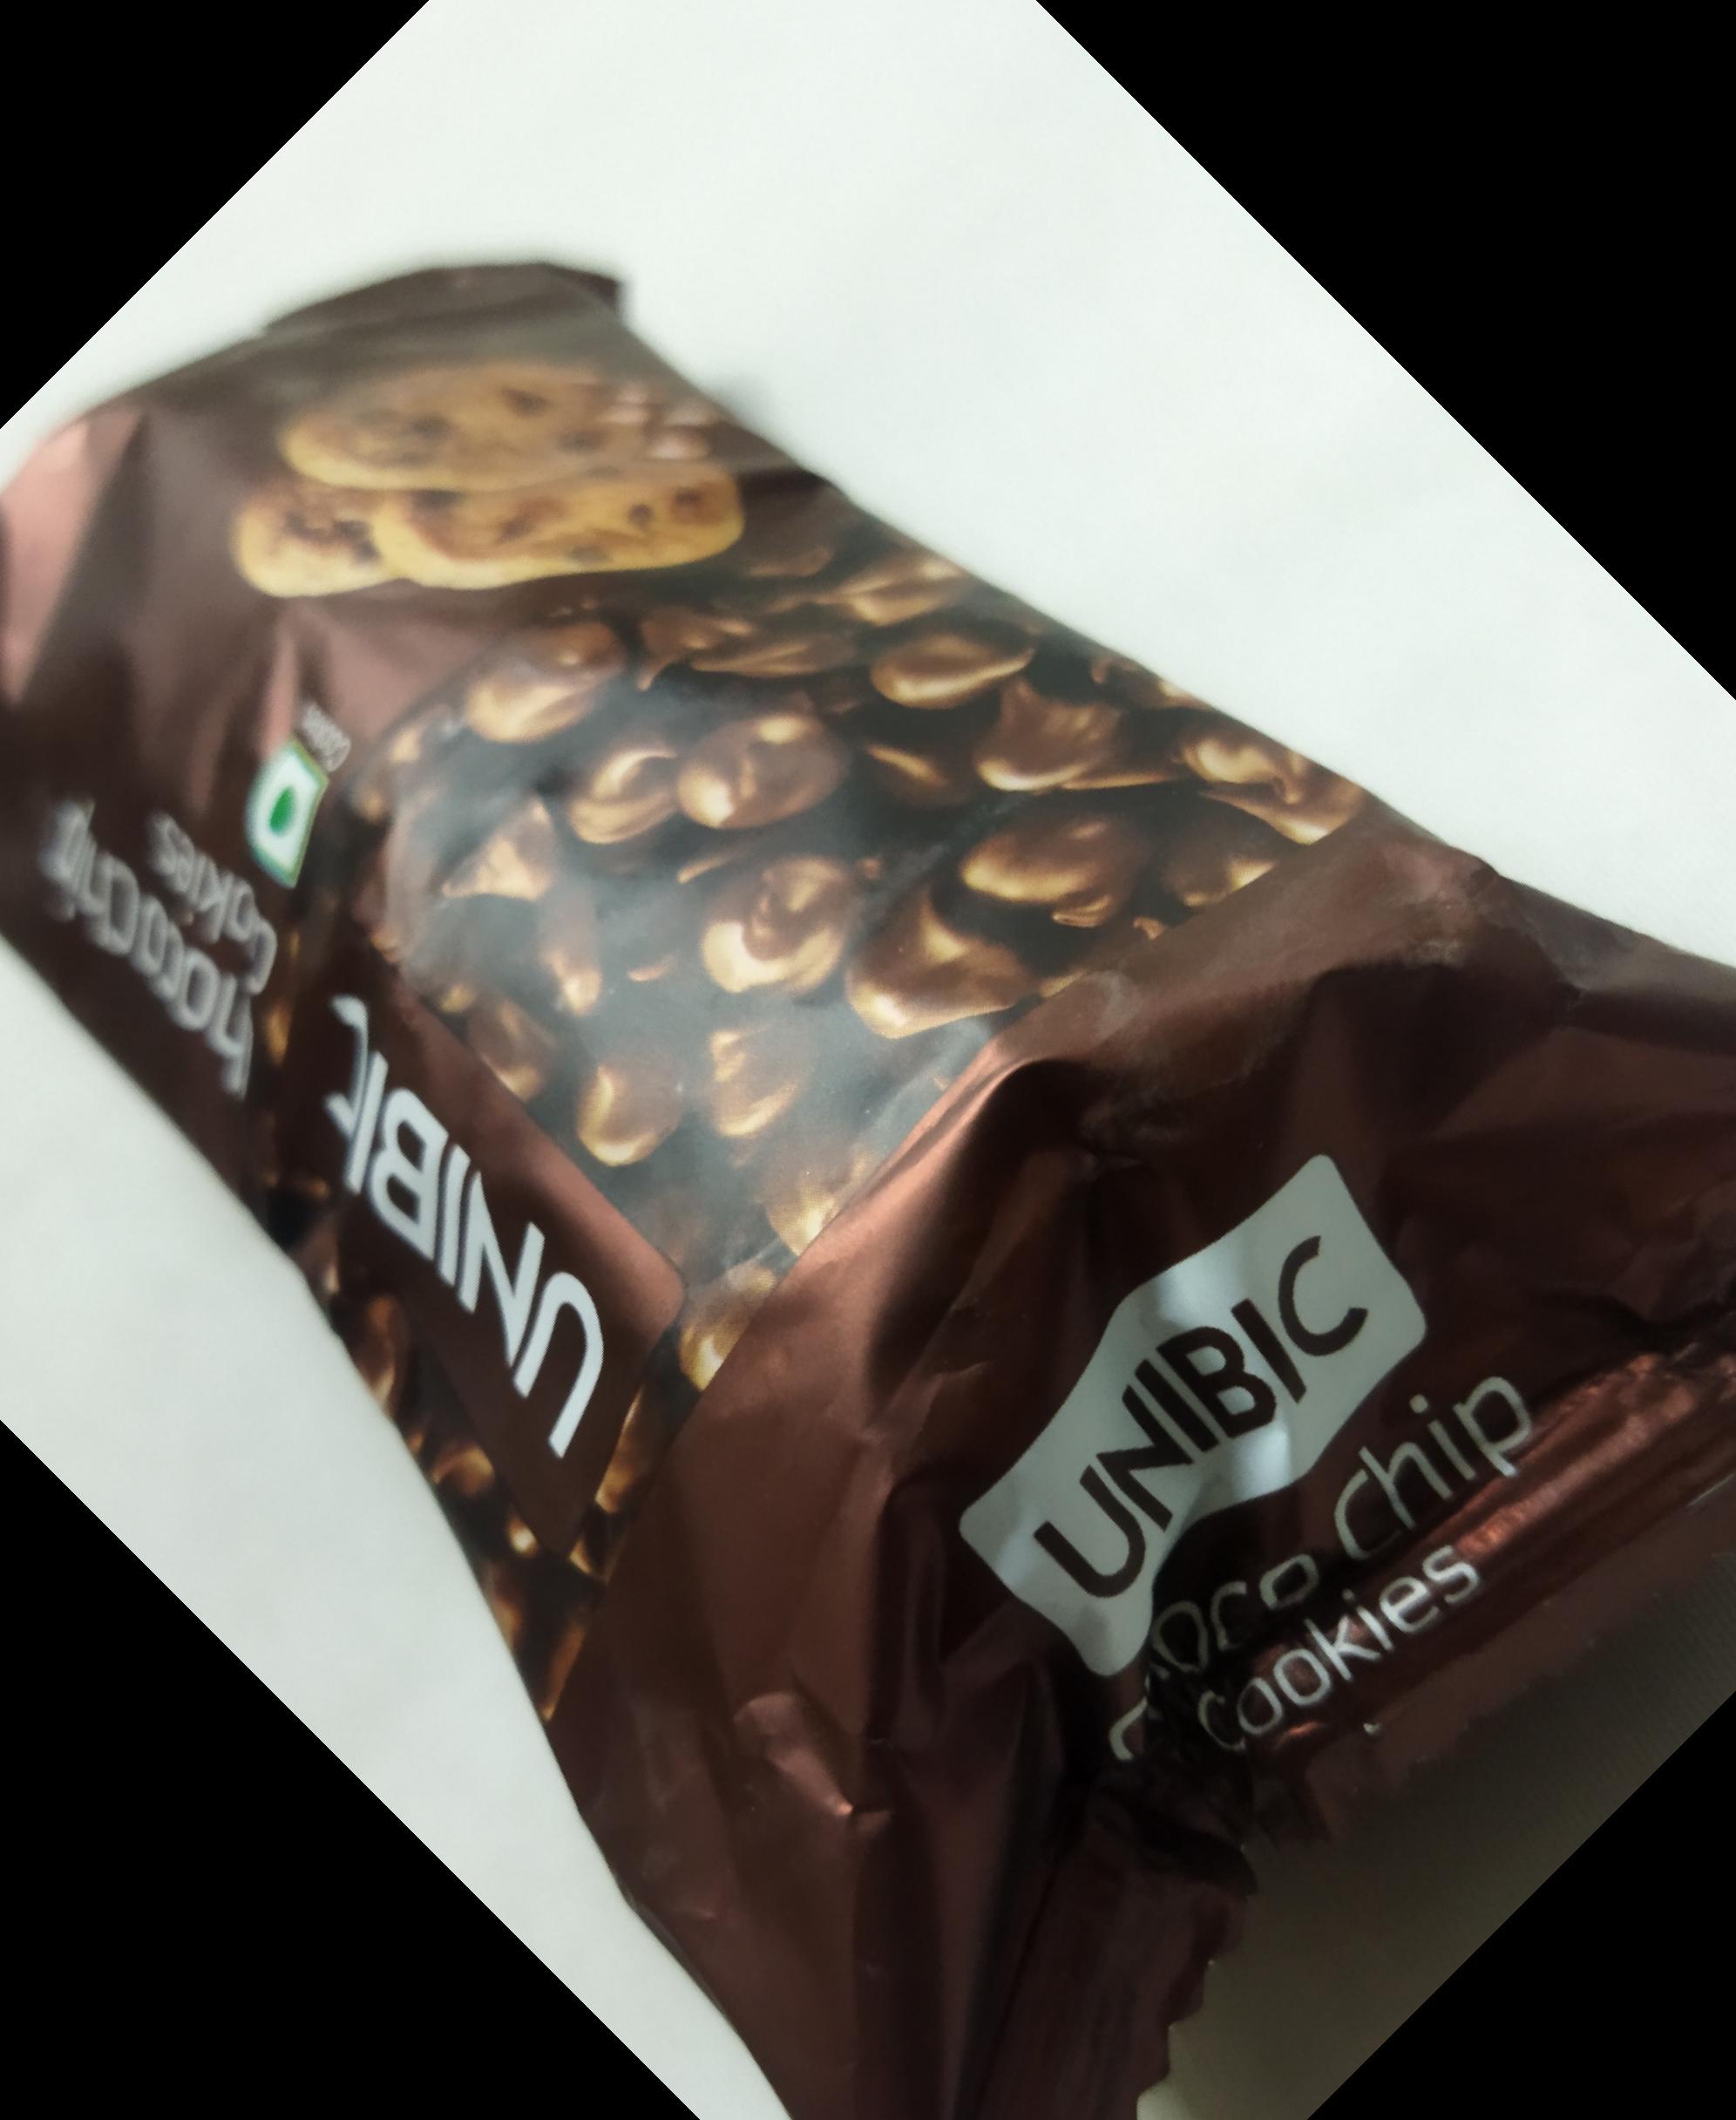
Label: plastics